One Floor Below

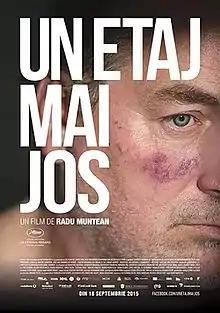

One Floor Below is a 2015 Romanian drama film directed by Radu Muntean. It was screened in the Un Certain Regard section at the 2015 Cannes Film Festival. It was screened in the Contemporary World Cinema section of the 2015 Toronto International Film Festival.